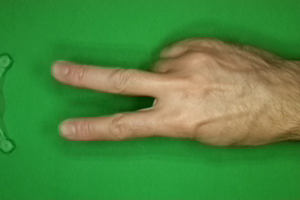
Label: scissors